Lotus Sutra

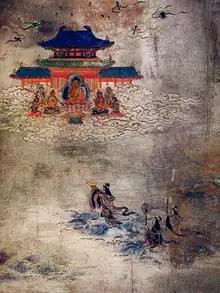
The dragon king's daughter offers her priceless pearl to the Buddha. The narrative of her instantaneous attainment of Buddhahood was understood as a promise of the enlightenment of women. Frontispiece of a 12th-century Lotus Sutra handscroll.

Another important teaching of the "Lotus Sūtra" is that all beings can become Buddhas. The sutra sees the awakening of a Buddha as the only and ultimate goal, and it claims that "of any who hear the dharma, none shall fail to achieve buddhahood." Numerous figures in the sutra receive predictions of future Buddhahood, including the ultimate Buddhist villain Devadatta. In chapter 10, the Buddha points out that all sorts of people will become Buddhas, including monks, nuns, laypeople, along with numerous non-human beings like nagas. Even those, who practice only simple forms of devotion, such as paying respect to the Buddha, or drawing a picture of the Buddha, are assured of their future Buddhahood.